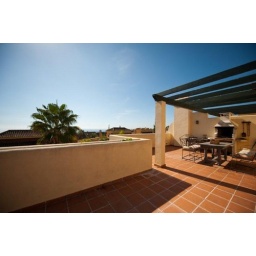
Large 4 bedroom house in Nagueles overlooking Marbella with sea views